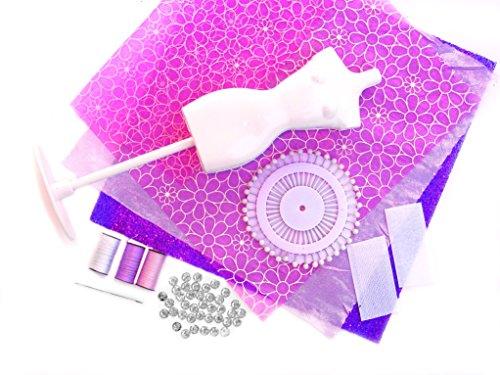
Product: Small World Toys Fashion - Designer Dress a Doll - Sophia Plush Purse
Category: Toys & Games | Arts & Crafts | Craft Kits | Sewing
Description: Design and sew your own doll dress.
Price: $7.29
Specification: ProductDimensions:2.5x5x9inches|ItemWeight:8.8ounces|ShippingWeight:12ounces(Viewshippingratesandpolicies)|DomesticShipping:ItemcanbeshippedwithinU.S.|InternationalShipping:ThisitemcanbeshippedtoselectcountriesoutsideoftheU.S.LearnMore|ASIN:B017A6AQOQ|Itemmodelnumber:9721007|Manufacturerrecommendedage:8-18years